Žebrák

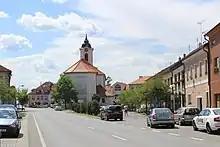
Town square with the Church of Saint Lawrence

The main landmark of the town centre is the Church of Saint Lawrence. It was built in the late Baroque style in 1780–1788, when it replaced an old church from the 14th century.